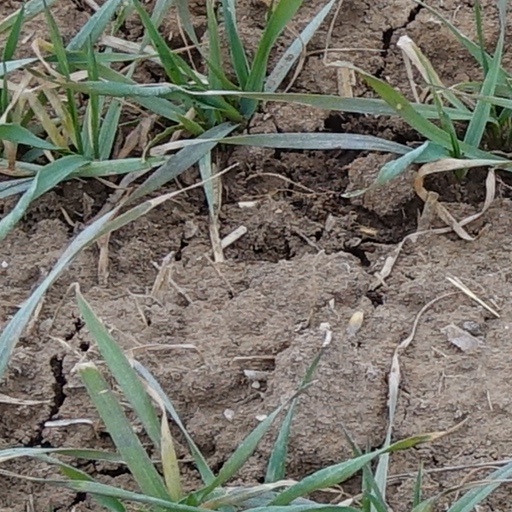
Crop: wheat